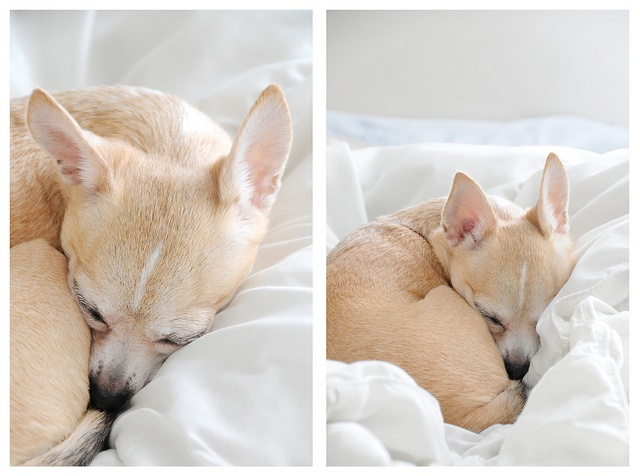
Two whole pictures of a dog sleeping on a couch.
Two brown dogs lying on a bed with sheets
Two images of an adorable dog sleeping on a blanket.
A small chihuahua laying on top of a bed.
a small dog is sleeping on a sheet